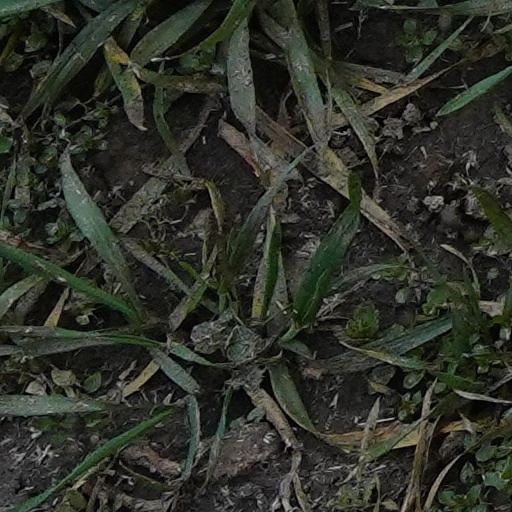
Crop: wheat